Inside Broadway

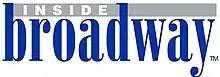
Logo for Inside Broadway

Inside Broadway is a non-profit performing arts education organization and children's theatre company based in Midtown Manhattan, New York.